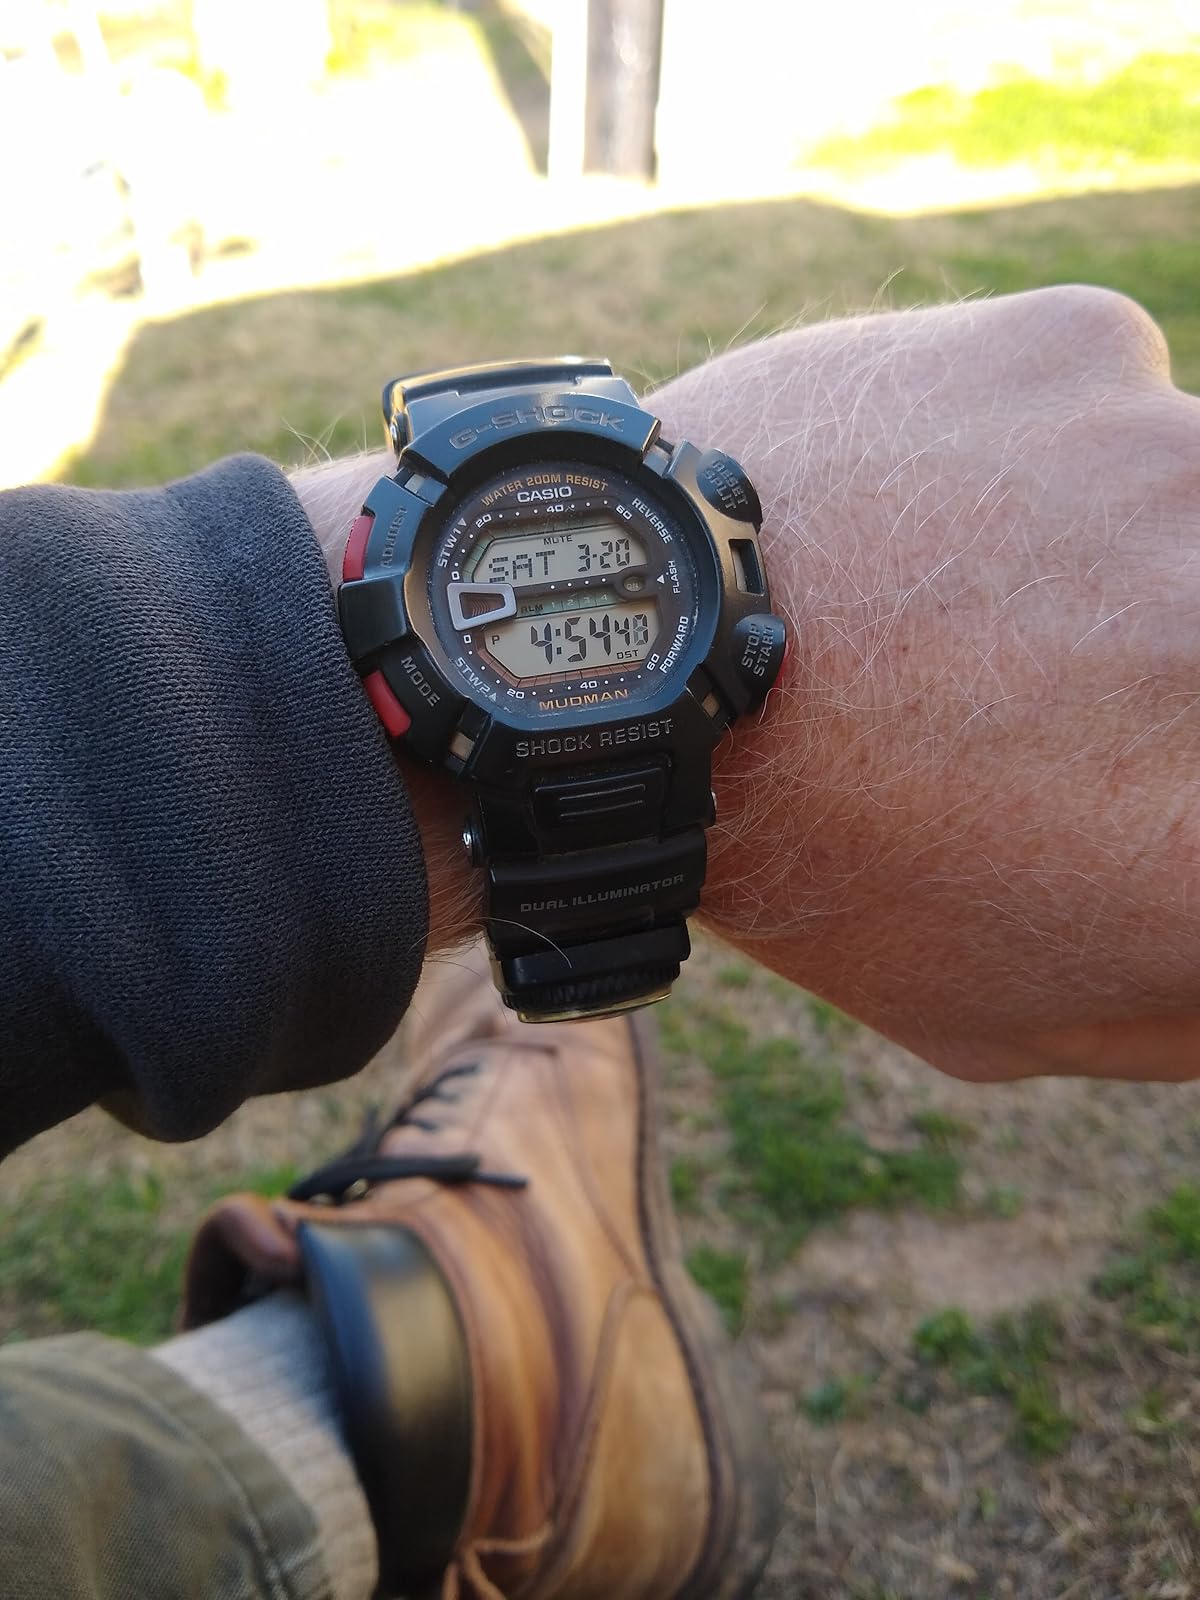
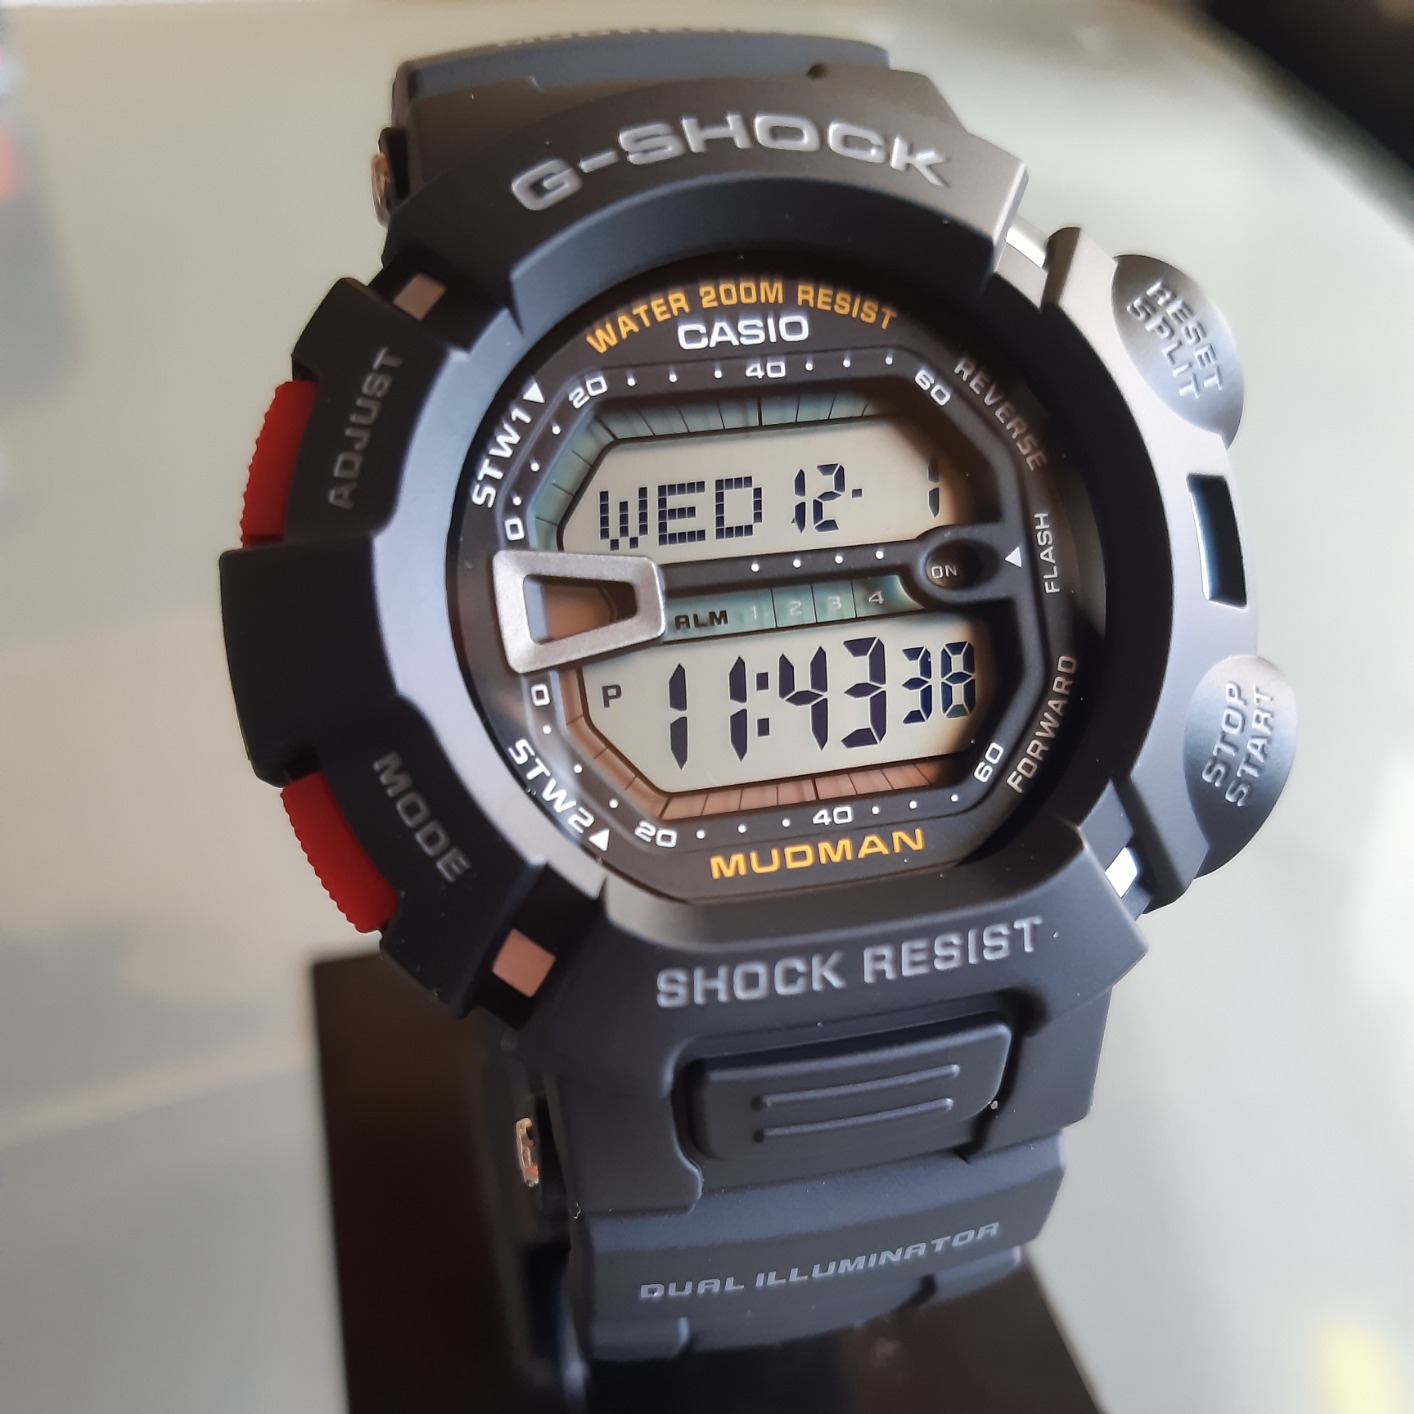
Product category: accessories_watch
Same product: yes